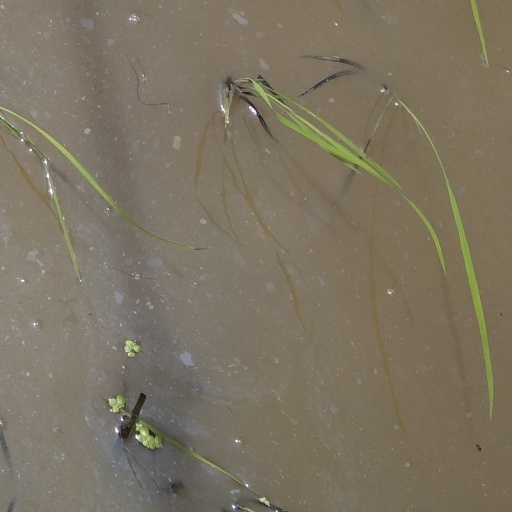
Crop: rice